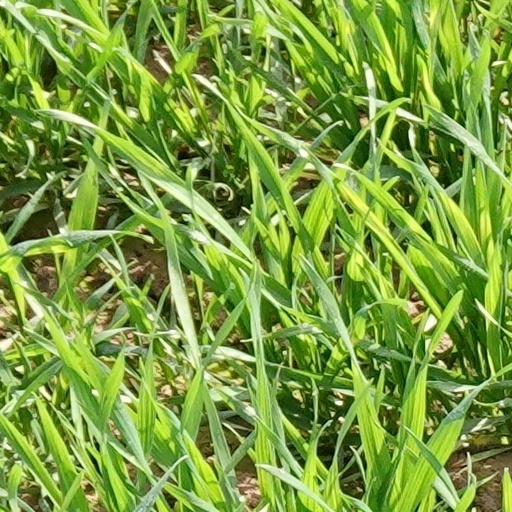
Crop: wheat